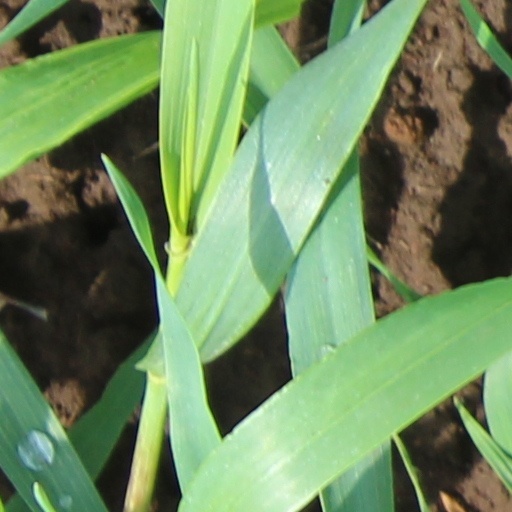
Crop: wheat